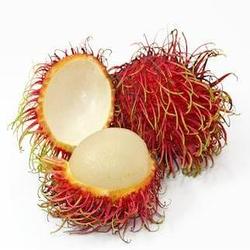
Label: Rambutan